Van Pur

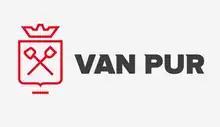
Logo of Van Pur

Browar Van Pur is a limited liability company based in Poland. The company operates 5 breweries in Jędrzejów, Koszalin, Łomża, Rakszawa and Zabrze. The headquarters of Van Pur is located in Warsaw.